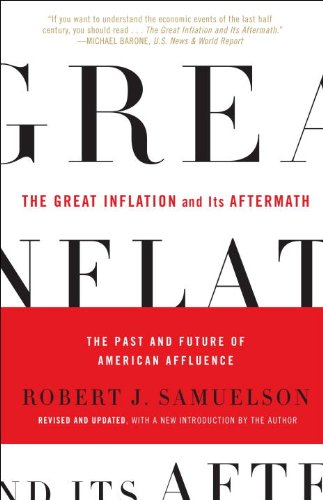
The Great Inflation and Its Aftermath: The Past and Future of American Affluence
Category: Buy a Kindle
Review "If you want to understand the economic events of the last half century, you should read. . . Robert Samuelson's The Great Inflation and Its Aftermath — U.S News & World Report “Barack Obama . . . should read The Great Inflation and Its Aftermath , [a] timely history of how good political intentions stoked an inflationary hell in the 1970s—and how only bold, painful action smothered the flames.”—James Pressley, Bloomberg “Samuelson’s clear-eyed focus on the rise and fall of inflation remains relevant today.”— USA Today “[Samuelson preaches] old-fashioned virtue on a macroeconomic scale: don’t promise more than you can deliver; weigh the unintended consequences of your actions; beware hucksters bearing easy fixes.”—Noam Scheiber, New York Times Book Review “Economics can be fun! Samuelson has a knack for making obscure topics interesting.”— Rocky Mountain News From the Trade Paperback edition. About the Author Robert J. Samuelson is a columnist for Newsweek and The Washington Post . He began his journalism career as a reporter for the Post in 1969. He is the author of The Good Life and Its Discontents: The American Dream in the Age of Entitlement, 1945-1995 and Untruth: Why the Conventional Wisdom Is (Almost Always) Wrong, a collection of his columns. He lives in Bethesda, Maryland, with his wife, Judy Herr. They have three children. Excerpt. Chapter 1The Lost History I History is what we say it is. If you asked a group of scholars to name the most important landmarks in the American story of the past half century, they would list some or all of the following: the war in Vietnam; the civil rights movement; the assassinations of John Kennedy, Robert Kennedy and Martin Luther King, Jr.; Watergate and President Nixon’s resignation; the sexual revolution; the invention of the computer chip; Ronald Reagan’s election in 1980; the end of the Cold War; the creation of the Internet; the emergence of AIDS; the terrorist attacks of September 11, 2001; and the two wars in Iraq (1991 and 2003). Looking abroad, these scholars might include other developments: the rise of Japan as a major economic power in the 1970s and 1980s; the emergence of China in the 1980s from its self-imposed isolation; and the spread of nuclear weapons (to China, India, Pakistan and others). But missing from any list would be the rise and fall of double-digit U.S. inflation. This would be a huge oversight.We have now arrived at the end of a roughly half-century economic cycle dominated by inflation, for good and ill. Its rise and fall constitute one of the great upheavals of our time, though one largely forgotten and misunderstood. From 1960 to 1979, annual U.S. inflation increased from a negligible 1.4 percent to 13.3 percent. By 2001, it had receded to 1.6 percent, almost exactly what it had been in 1960. For this entire period, inflation’s climb and collapse exerted a dominant influence over the economy’s successes and failures and much more. Inflation and its fall shaped, either directly or indirectly, how Americans felt about themselves and their society; how they voted and the nature of their politics; how businesses operated and treated their workers; and how the American economy was connected with the rest of the world. Although no one would claim that inflation’s side effects were the only forces that influenced the nation over these decades, they counted for more than most people including most historians, economists and journalists think. It’s impossible to decipher our era, or to think sensibly about the future, without understanding the Great Inflation and its aftermath.Stable prices provide a sense of security. They help define a reliable social and political order. They are like safe streets, clean drinking water and dependable electricity. Their importance is noticed only when they go missing. When they did in the 1970s, Americans were horrified. During most of these years, large price increases were the norm, like a rain that never stopped. Sometimes it was a pitter-patter, sometimes a downpour. But it was almost always raining. From week to week, people couldn’t know the cost of their groceries, utility bills, appliances, dry cleaning, toothpaste and pizza. People couldn’t predict whether their wages and salaries would keep pace. People couldn’t plan; their savings were at risk. And no one seemed capable of controlling inflation. The inflationary episode was a deeply disturbing and disillusioning experience that erodedAmericans’ confidence in their future and their leaders.There were widespread consequences. Without double-digit inflation, Ronald Reagan would almost certainly not have been elected president in 1980 and the conservative political movement that he inspired would have emerged later or, conceivably, not at all. High inflation incontestably destabilized the economy, leading to four recessions (those of 1969-70, 1973-75, 1980 and 1981-82) of growing severity; monthly unemployment peaked at 10.8 percent in late 1982. High inflation stunted the increase of living standards through lower productivity growth. And high inflation caused the stock market to stagnate the Dow Jones Industrial Average was no higher in 1982 than in 1965 and led to a series of debt crises that afflicted American farmers, the U.S. savings and loan industry and developing countries.If inflation’s legacy were nothing more, it would merit a sizable chapter in America’s post-World War II narrative. But there is much more. Declining inflation--"disinflation"--led to lower interest rates, which led to higher stock prices and, much later, higher home prices. This disinflation promoted the past quarter century’s prosperity. In the two decades after 1982, the business cycle moderated so that the country suffered only two relatively mild recessions (those of 1990-91 and 2001), lasting a total of sixteen months. Monthly unemployment peaked at 7.8 percent in June 1992. As stock and home values rose, Americans felt wealthier and borrowed more or spent more of their current incomes. A great shopping spree ensued, and the savings rate declined. Trade deficits--stimulated by Americans’ ravenous appetite for cars, computers, toys, shoes--ballooned. Paradoxically, this prolonged prosperity also helped spawn complacency and carelessness, which ultimately climaxed in a different sort of economic instability and the financial turmoil that assaulted theeconomy in 2007 and 2008.The very belief in the permanence of economic growth undid economic growth. Initially triggered by falling inflation and interest rates, the upward march first of stock prices and then of home values induced speculative dizziness. People began to believe that prices of stocks and homes could only rise. Once that intoxicating mind-set took hold, prices rose to silly and perilous heights, leading to "bubbles" that burst in 2000 (for stocks) and 2007 (for homes). Home loans were extended to buyers with weak credit and with little or no requirement for down payment. The presumption that homes would always be worth more tomorrow than today provided a false sense of security to the lenders and rationalized credit standards that, with hindsight, seemed self-evidently doomed. When these "subprime" mortgages began to default in large numbers, the homebuilding boom ended, housing prices fell, financial institutions--banks, investment banks--suffered large losses on securities backed by mortgages, and the economy tipped into (or teetered on the edge of ) another recession.*The significant point for our story is that the economy’s present problems are yet another unappreciated consequence of inflation and its subsequent decline. The immediate cause of the housing collapse lay in lax lending practices; but the backdrop and inspiration for those lax practices were the expectations of perpetually rising real estate values that were sown in the climate of disinflation and falling interest rates. So it is with much else about our economic system that we now take for granted: The connections to inflation are there, but we simply refuse to see them. Take, for example, the way companies treat workers. In the first decades after World War II, government and big business joined in an unwritten alliance. Government promised to control the business cycle, to minimize or eliminate recessions. Big companies pledged to raise living standards and provide economic security for worker--safe jobs, adequate health insurance and reliable pensions.But when inflation overwhelmed the government’s commitment to manage the business cycle, the implicit social contract broke down. The 1980s became a watershed in changed corporate behavior. If companies couldn’t raise prices, they would (and did) cut costs. Layoffs, "restructurings" and "buyouts" for early retirees became more widespread and acceptable. "Capitalism," a word that had essentially disappeared from common usage in the early postwar decades, reentered the popular vocabulary. The result was a paradox: Although the overall economy grew more stable after 1982, individuals’ sense of insecurity increased, because companies were less bound by the norms of earlier postwar decades to preserve jobs and shield workers from disruptive changes. The "new capitalism" controlled inflation in part by breeding anxiety that kept wages and prices in check. It also tolerated greater inequality-- growing gaps between the rich, the middle class and the poor.Or consider "globalization": the thickening integration of national economies through trade, finance and information flows. Although we don’t connect that with inflation, we should. Had the U.S. economy remained as in the 1970s, beset by seemingly intractable inflation and ever-worsening recessions, America’s confident championing of globalization in the 1980s and 1990s wouldn’t have happened. American leaders wouldn’t have attempted it; and even if they had, no one would have listened. The restored stability and vitality of the economy, which stemmed from disinflation, empowered U.S. leaders to pursue internationalist policies. The same forces also gave the dollar a new lease on life in its role as the primary global currency used in international business. That companies and individuals thought they could rely on the dollar to buy and sell goods and as a store of wealth promoted both trade and cross-border finance.Inflation is an example of how economics affects almost everything else, and the American story of the past half century can’t be realistically portrayed without recognizing its central role. Much of what we take as normal and routine either originated in the inflationary experience or was decisively influenced by it. The great shopping spree, the reemergence of capitalism and increased globalization are three examples. But we have now come to the end of this period. Just what the next economic cycle will bring is an open question that, in some ways, will involve dealing with the sequels of many of the effects of the Great Inflation. The great shopping spree has ended. What will replace it? Globalization seems threatening to many Americans, as does the new capitalism. Will we shape these forces to our advantage or find ourselves whipsawed by them? Can we maintain acceptabl... From Booklist Newsweek and Washington Post columnist Samuelson is one of the rare journalists who debates politics and economics with a healthy skepticism toward conventional wisdom. The severity of the inflation that plagued the U.S. economy throughout the 1970s and early 1980s is often overlooked, but at the time it threatened to destabilize our entire monetary system. After World War II it was believed that downturns could be avoided by simply maintaining high employment, but that model ultimately led to the “stagflation” of the late 1970s and contributed to Jimmy Carter’s loss to Ronald Reagan in 1980. Through an unspoken alliance between Reagan and Fed chairman (and Democrat) Paul Volker, a deliberately engineered and very painful recession finally ended the inflationary spiral. Samuelson compares the challenges of that era to those we face now, and he is concerned that few leaders today have the fortitude to make the unpopular choices that will bring long-term solutions to the current economic crisis. Politicians would do well to study these errors of the past that teach that choosing quick fixes only delays and worsens the inevitable. --David Siegfried From Publishers Weekly Samuelson, a columnist for the Washington Post and Newsweek , presents a highly readable and thought-provoking discussion of the crippling inflation that hit the United States from the mid-1960s to 1982, resulting in four recessions. According to the author, the culprit of inflation was the collective failure of communication and candor by the nation's economists; their bad advice became bad policy as both parties in the White House propagated economic ignorance that led to the Great Inflation. The memory of the Great Depression led to a full employment obsession—among other dangerous myths and stereotypes that were the major barrier to economic convalescence—culminating in a stalemate that was only lifted during the accidental alliance between Reagan and Federal Reserve chairman Paul Volcker. While business cycles seem milder now (The Great Moderation), the author argues that the cycle could repeat. The book's detailed sketches of the working of the Federal Reserve, stock market and corporate America give a comprehensive picture of the economy, which Samuelson describes as a social, political, and psychological mechanism encompassing ideas and values as much as trade and finance. (Nov.) Copyright © Reed Business Information, a division of Reed Elsevier Inc. All rights reserved.
Features: The Great Inflation in the 1960s and 1970s, notes award-winning columnist Robert J. Samuelson, played a crucial role in transforming American politics, economy, and everyday life. The direct consequences included stagnation in living standards, a growing belief—both in America and abroad—that the great-power status of the United States was ending, and Ronald Reagan’s election to the presidency in 1980. But that is only half the story. The end of high inflation led to two decades of almost uninterrupted economic growth, rising stock prices and ever-increasing home values. Paradoxically, this prolonged prosperity triggered the economic and financial collapse of 2008 and 2009 by making Americans—from bank executives to ordinary homeowners—overconfident, complacent, and careless. | The Great Inflation and its Aftermath | , Samuelson contends, demonstrated that we have not yet escaped the boom-and-bust cycles common in the nineteenth and early twentieth centuries. This is a sobering tale essential for anyone who wants to understand today’s world.